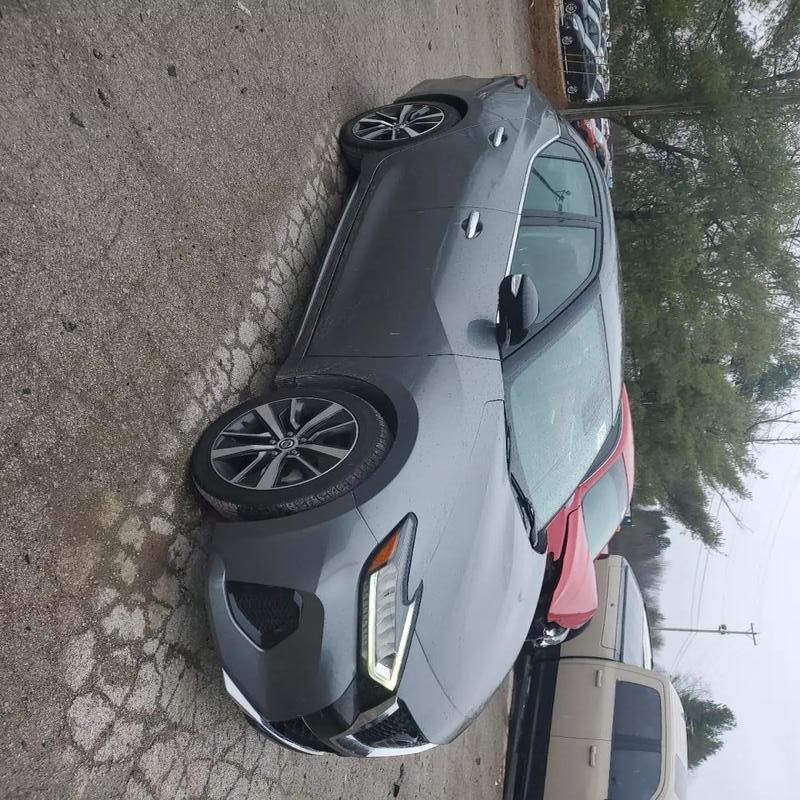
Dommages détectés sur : plaque d'immatriculation avant, pare-choc avant, aile avant droite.
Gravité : majeur